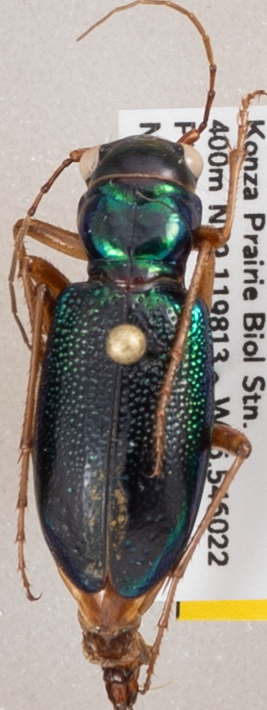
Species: Tetracha virginica
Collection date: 2020-07-27
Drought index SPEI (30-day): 0.684
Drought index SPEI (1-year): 0.88
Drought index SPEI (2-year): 2.09